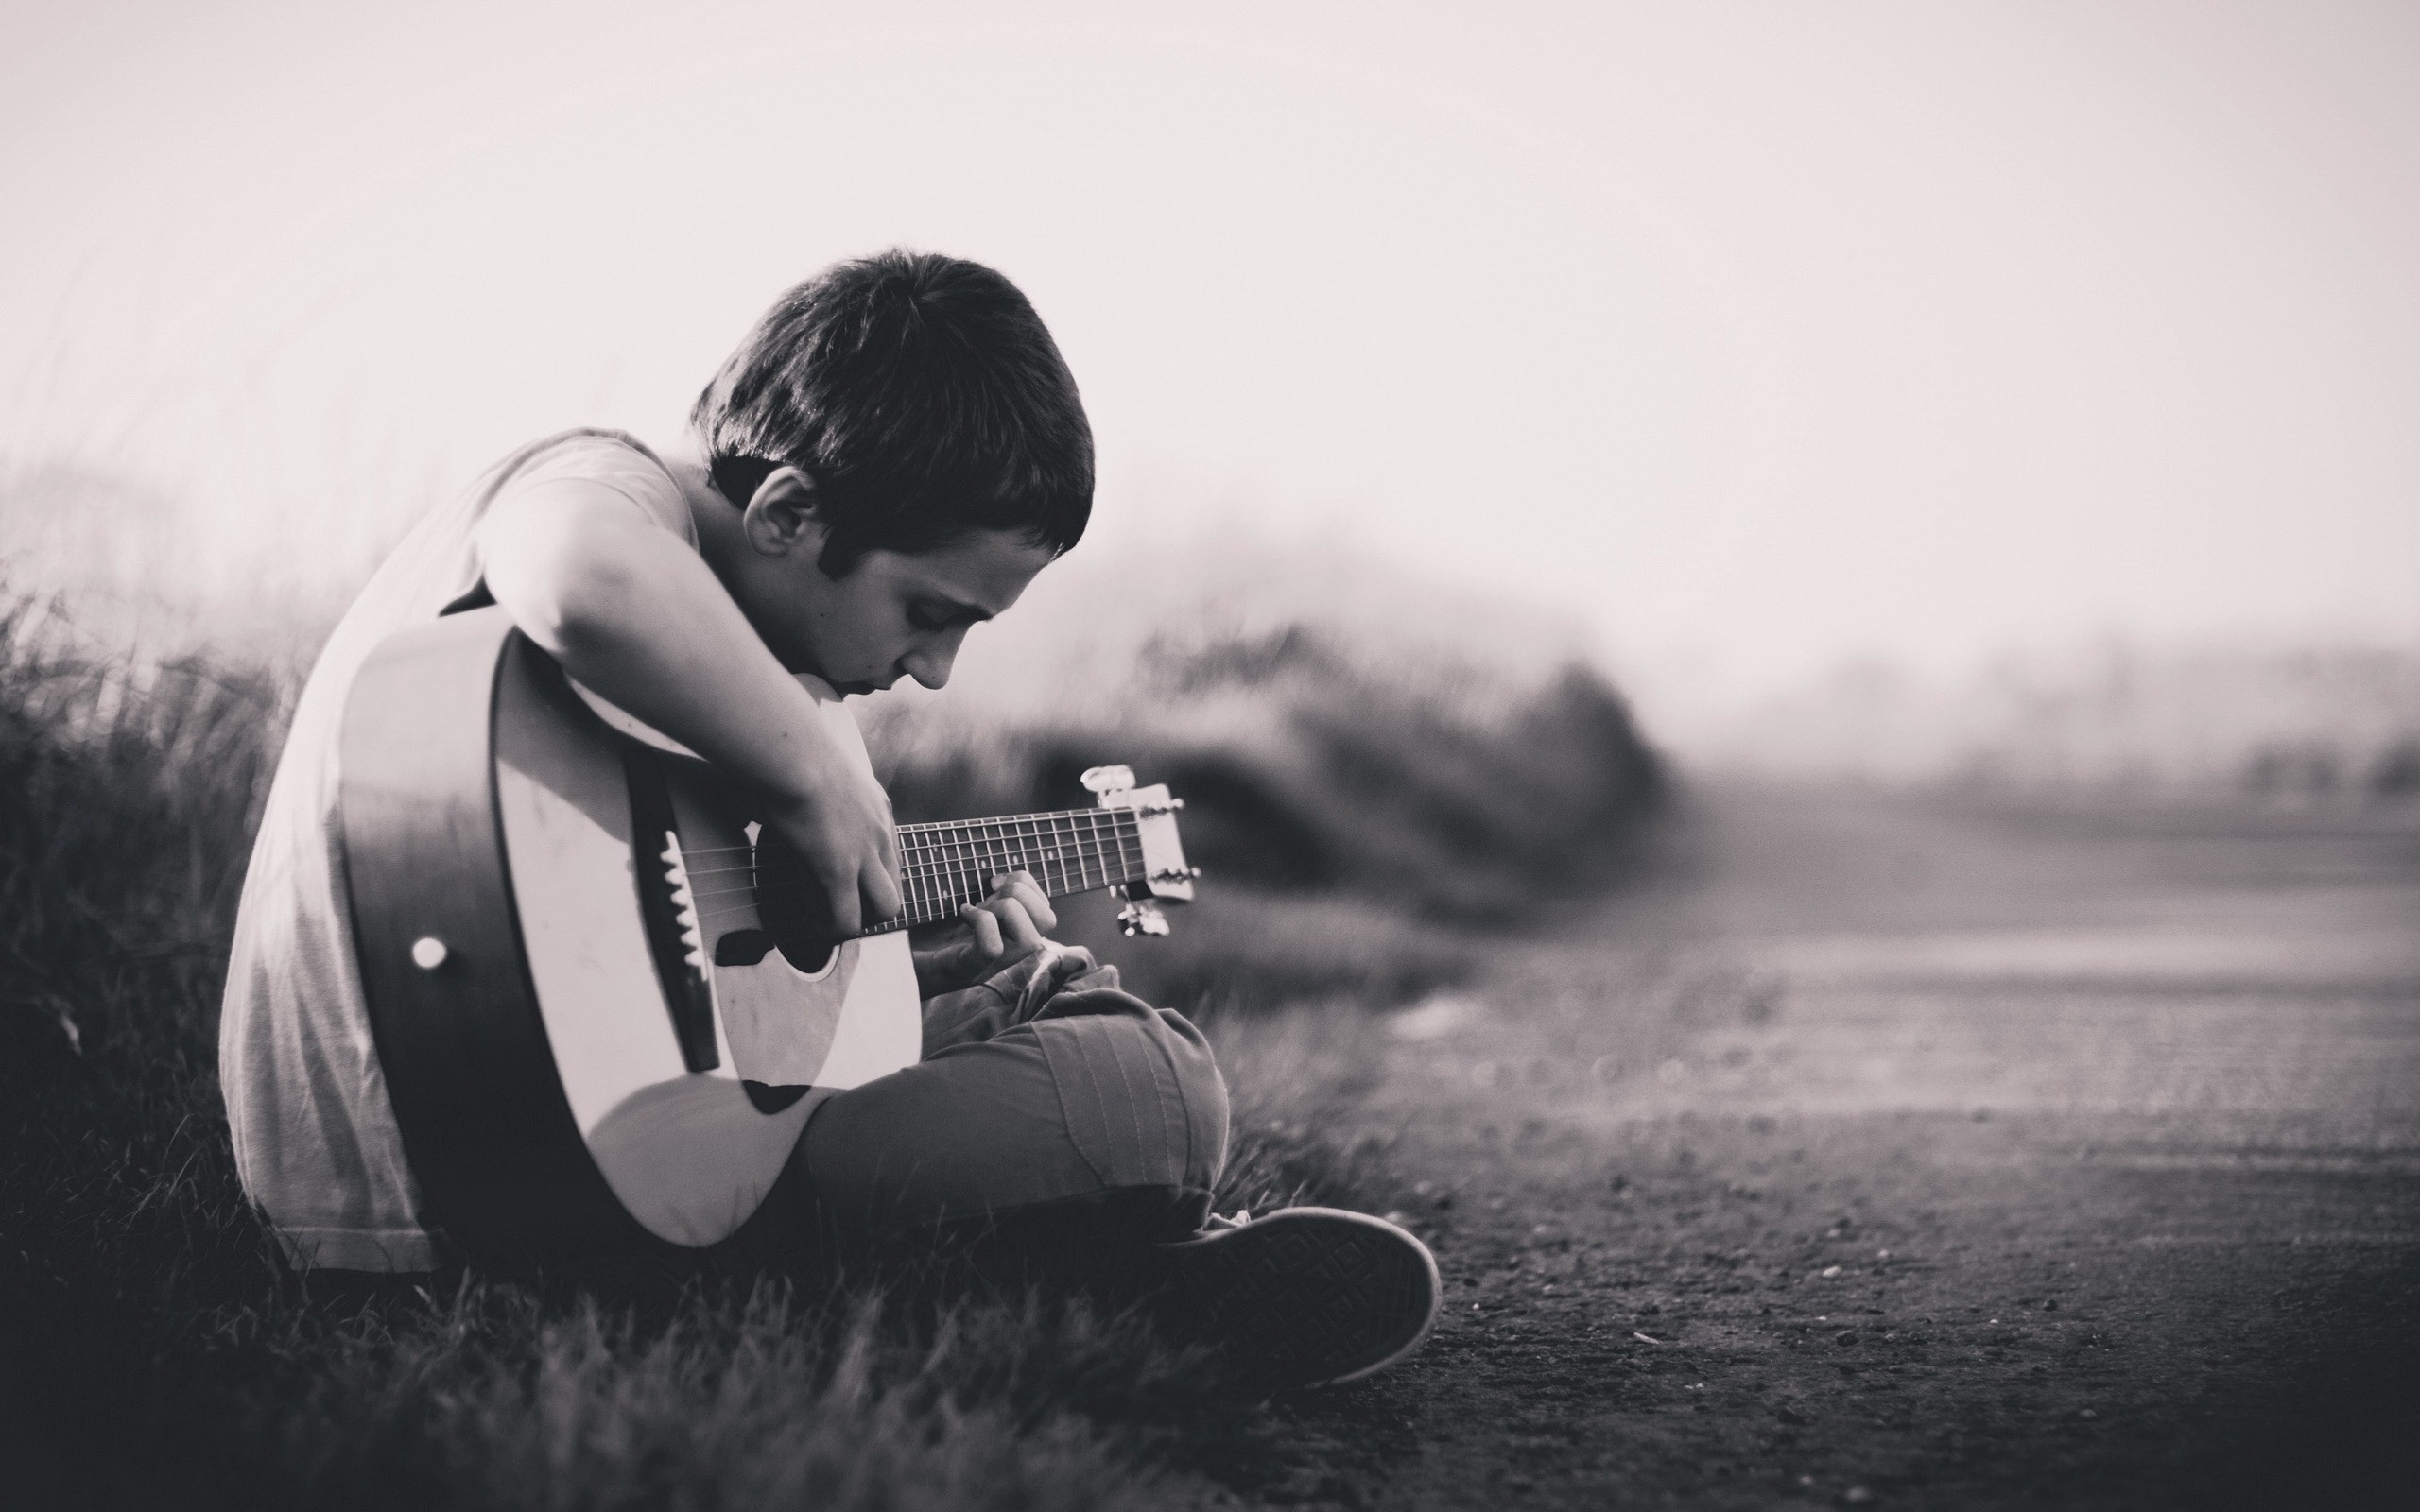
man, person, music, black and white, white, photography, guitar, male, love, musician, black, monochrome, musical instrument, photograph, beauty, song, emotion, photo shoot, monochrome photography